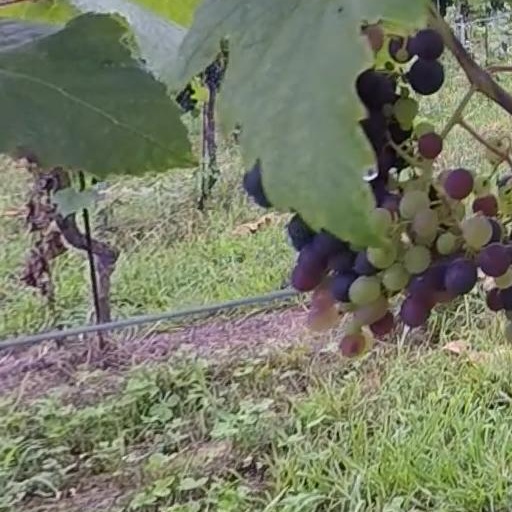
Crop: grape